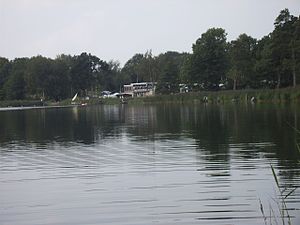
Borgdorf-Seedorf
Nordenden af Borgdorfer See
Borgdorf-Seedorf er en kommune og en by i det nordlige Tyskland, beliggende i Amt Nortorfer Land i den sydøstlige del af Kreis Rendsborg-Egernførde. Kreis Rendsborg-Egernførde ligger i den centrale del af delstaten Slesvig-Holsten.